Texas Advanced Computing Center

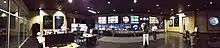
Visualization Lab

Funded by the National Science Foundation (NSF), XSEDE is a virtual system that scientists can use to interactively share computing resources, data, and expertise. XSEDE is the most powerful and robust collection of integrated advanced digital resources and services in the world.